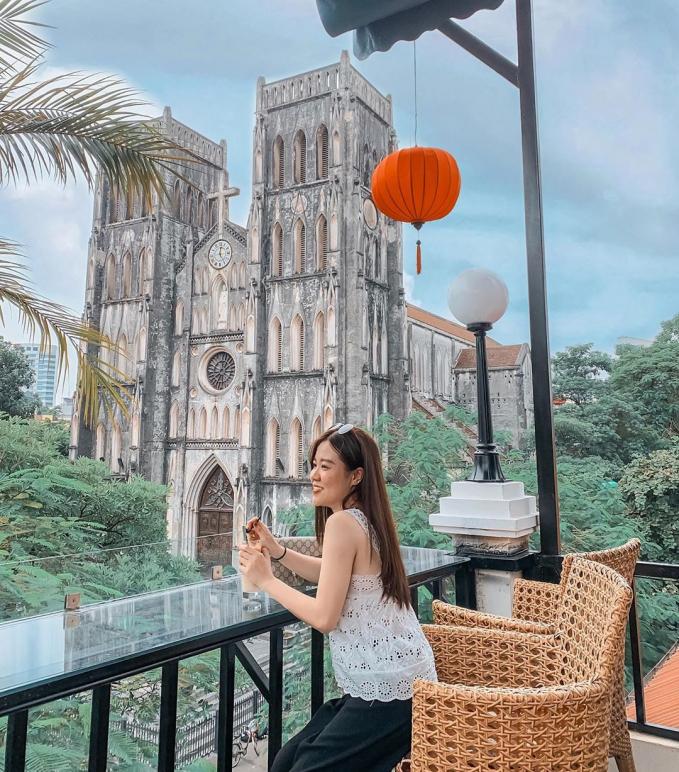
có một người phụ nữ đang cầm trên tay một cốc nước